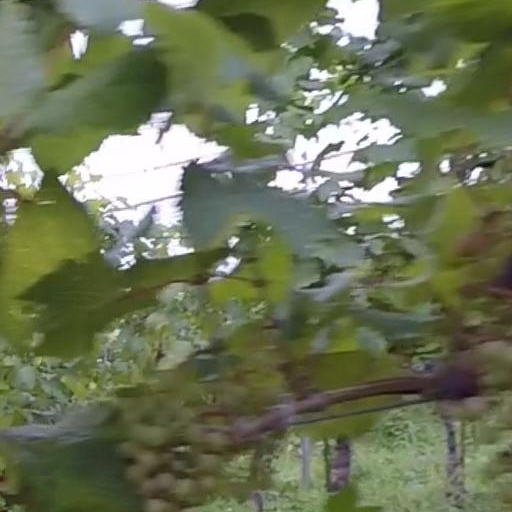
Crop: grape